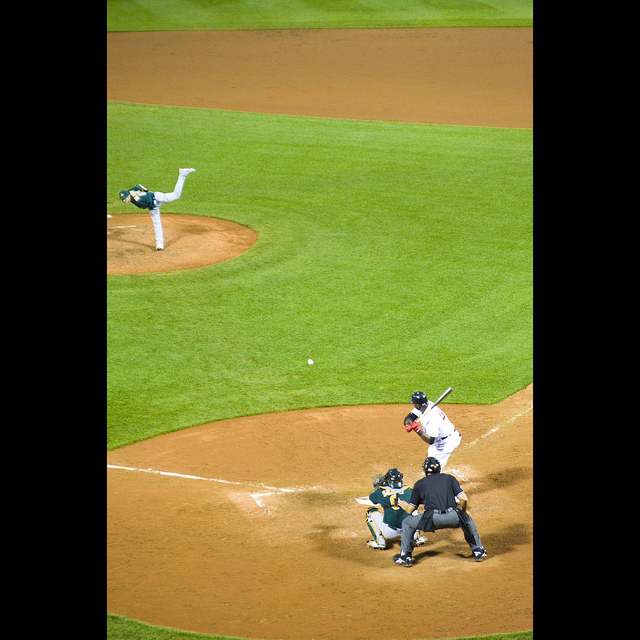
những người đàn ông đang chơi bóng chày ở trên sân